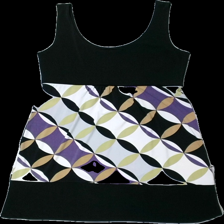
View: back
Type: Dress
Category: Ladies
Brand: Kappahl
Colors: Black, White, Purple, Multicolor
Material: 100% polyester
Pattern: Geometric print
Cut: Regular
Size: M
Season: All
Damage location: middle right
Damage 2 location: bottom right
Damage 3 location: middle left
Price range: <50
Recommended usage: Export
Description: svart klänning med cirklar i olika färger på, nopprig